Lochaline Mine

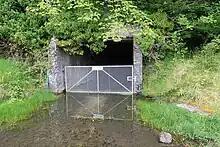
Lochaline Mine entrance

Lochaline Mine is a mine on the Morvern peninsula of the Highland area of Scotland. The mine works a white cretaceous sandstone to produce high grade silica sand (the purest grade in the United Kingdom) for glass and industrial use. It is one of only two underground mines in Scotland, and is the only underground sand mine in Europe. The mine was founded in 1940 due to a limited supply of high grade silica during the Second World War, and was briefly closed for four years between 2008 and 2012. Production ranges from to per year.